Wilfrid Ball

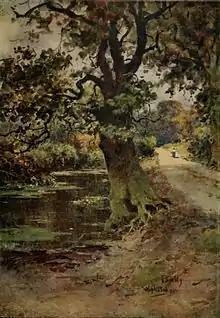
"A Path in the New Forest", watercolor.

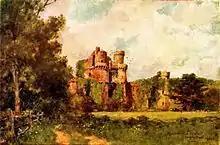
"Herstmonceaux Castle", watercolor, 1906.

Wilfrid Williams Ball was born in London on 4 January 1853, the fifth of six children of Benjamin Williams Ball, an accountant and amateur poet, and Sylvia (Good) Ball. He was athletic as well as artistically talented, and as a member of the London Athletic Club won prizes in several sports. His younger sister Rosamund became a noted Victorian poet.